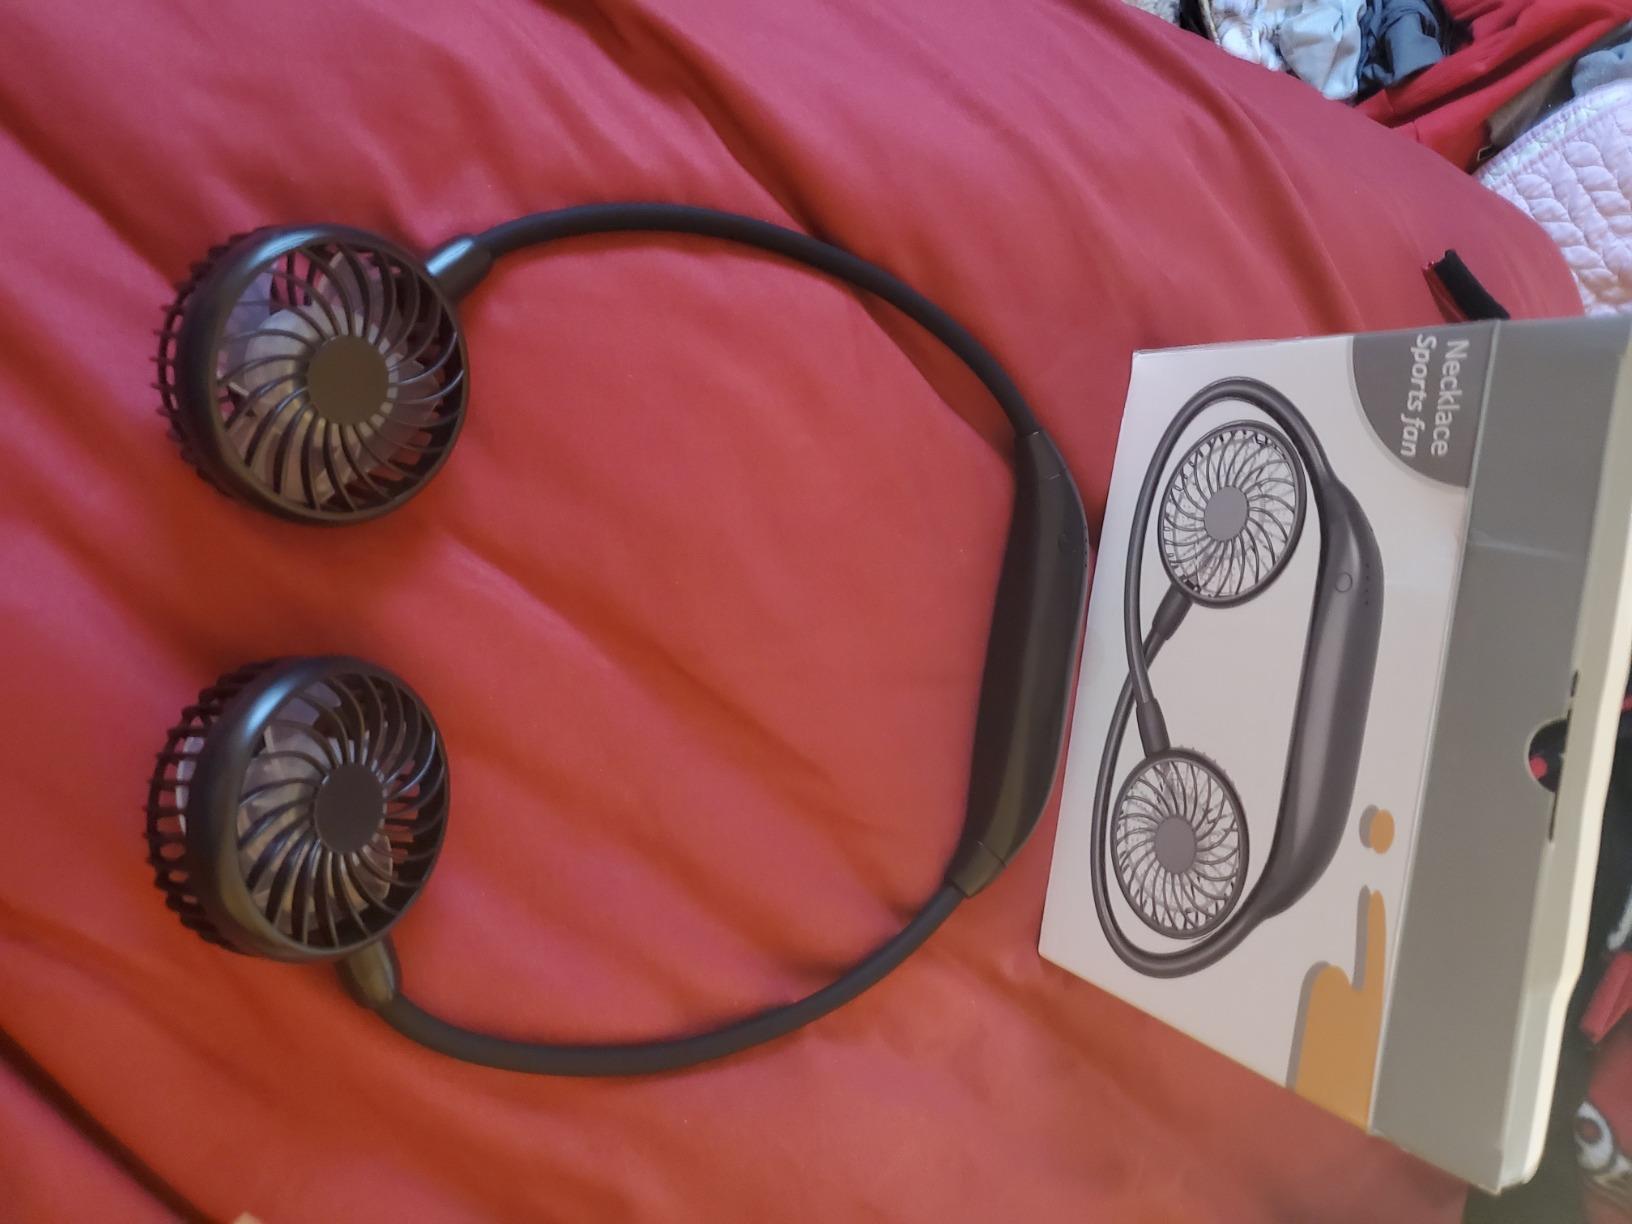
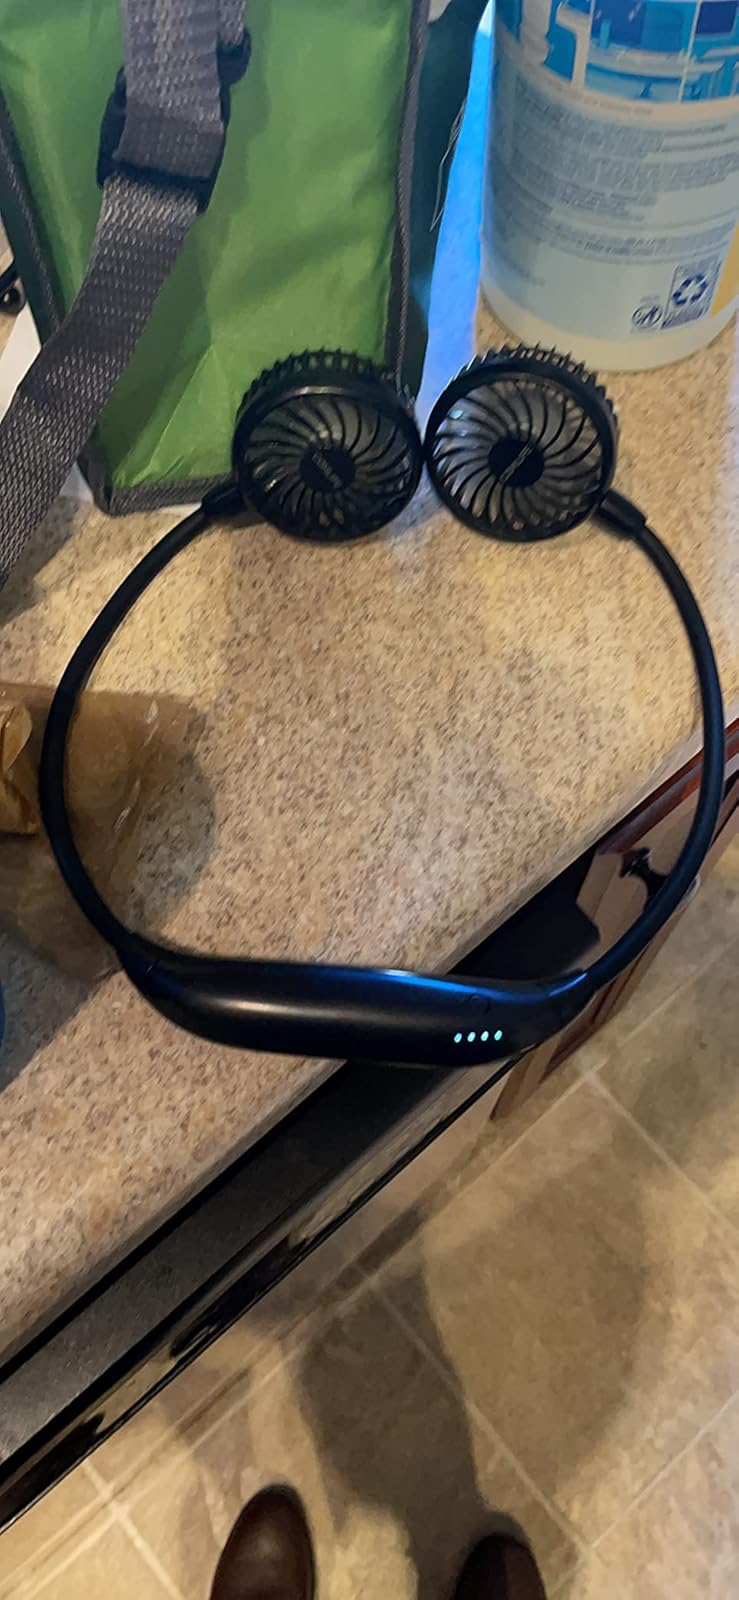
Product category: fan
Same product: no